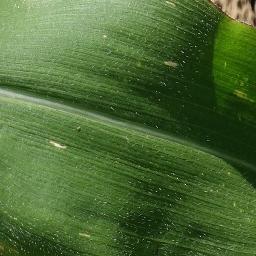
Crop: corn
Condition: (maize)_healthy